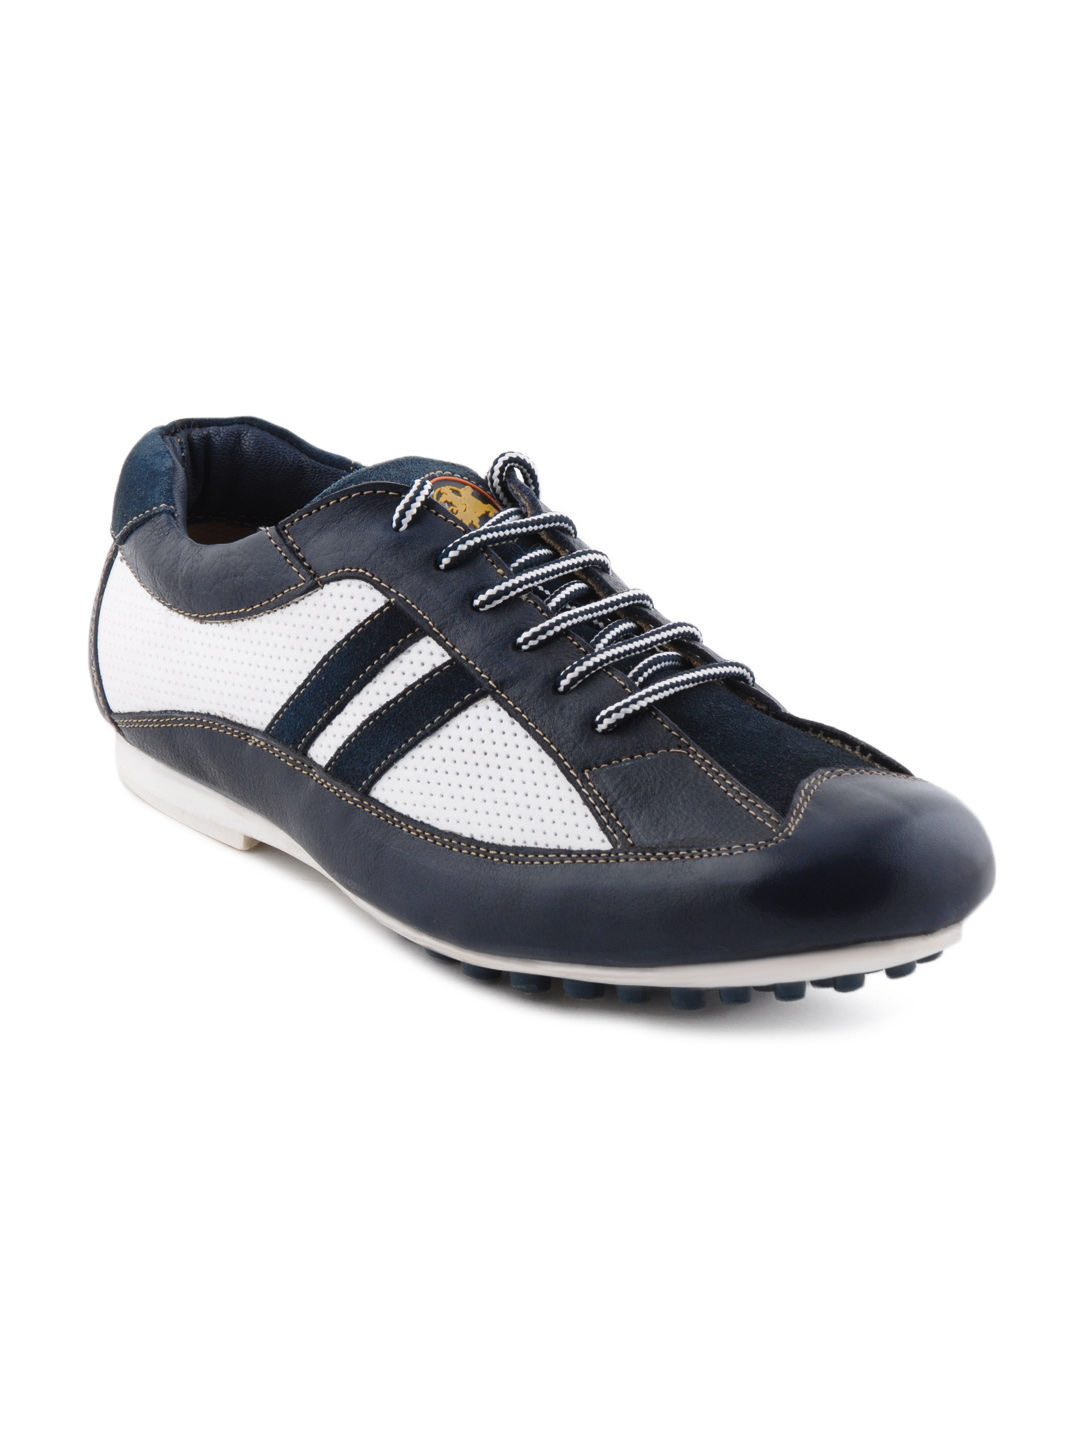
Buckaroo Men Bello Blue Casual Shoes
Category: Footwear / Shoes / Casual Shoes
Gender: Men
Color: Blue
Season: Winter 2011
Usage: Casual